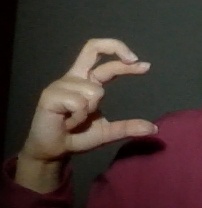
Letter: thal